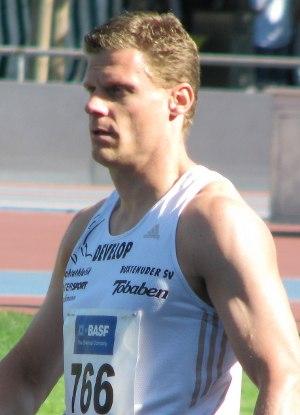
Nils Winter est un athlète allemand spécialiste du saut en longueur.